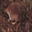
Label: shrew